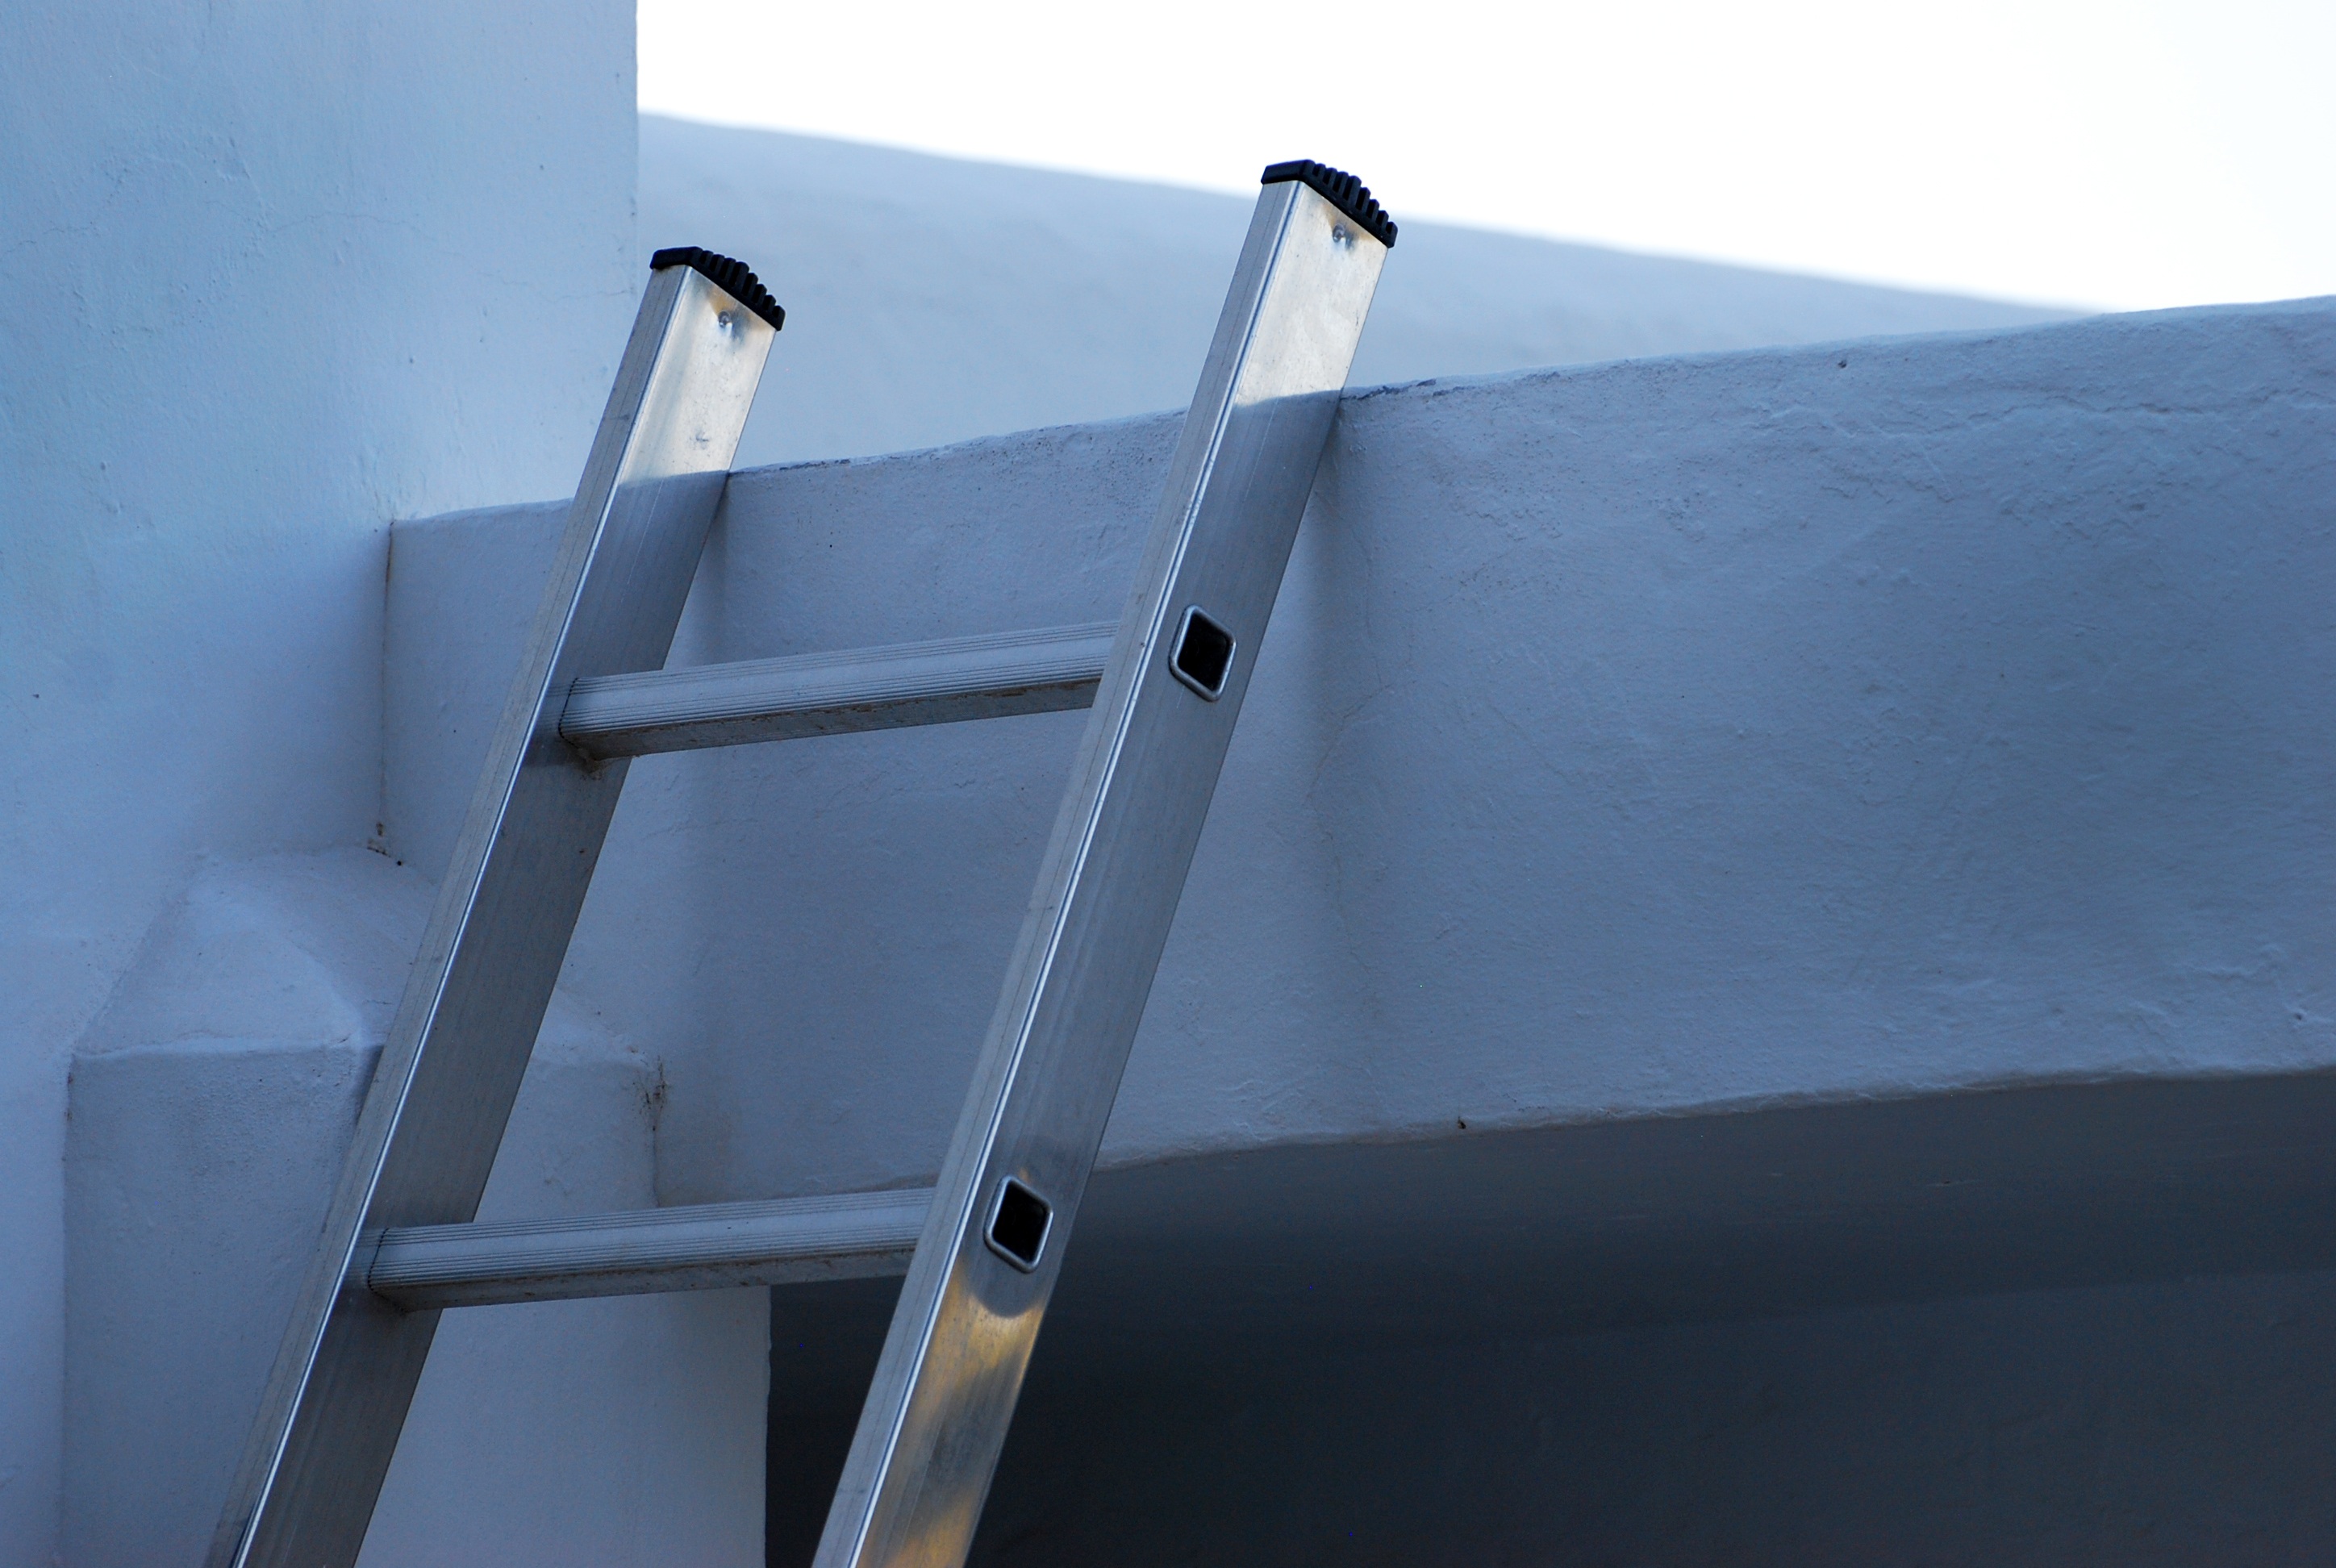
wing, window, roof, wall, step, line, mast, blue, furniture, material, ladder, handrail, shape, aluminum, support, upload, achievement, get, automotive exterior